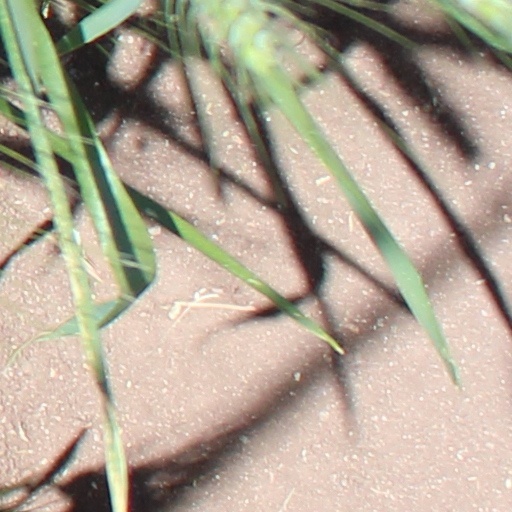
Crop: wheat